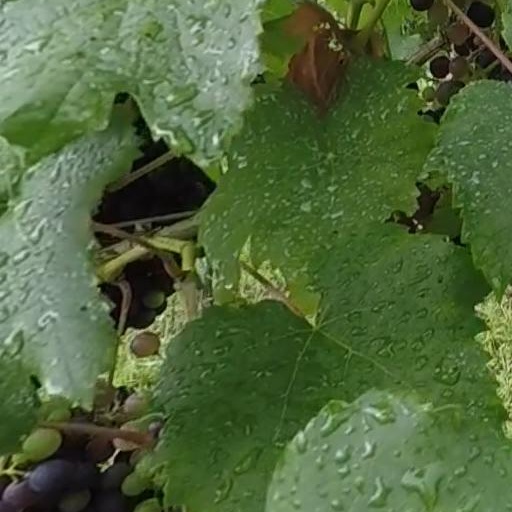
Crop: grape